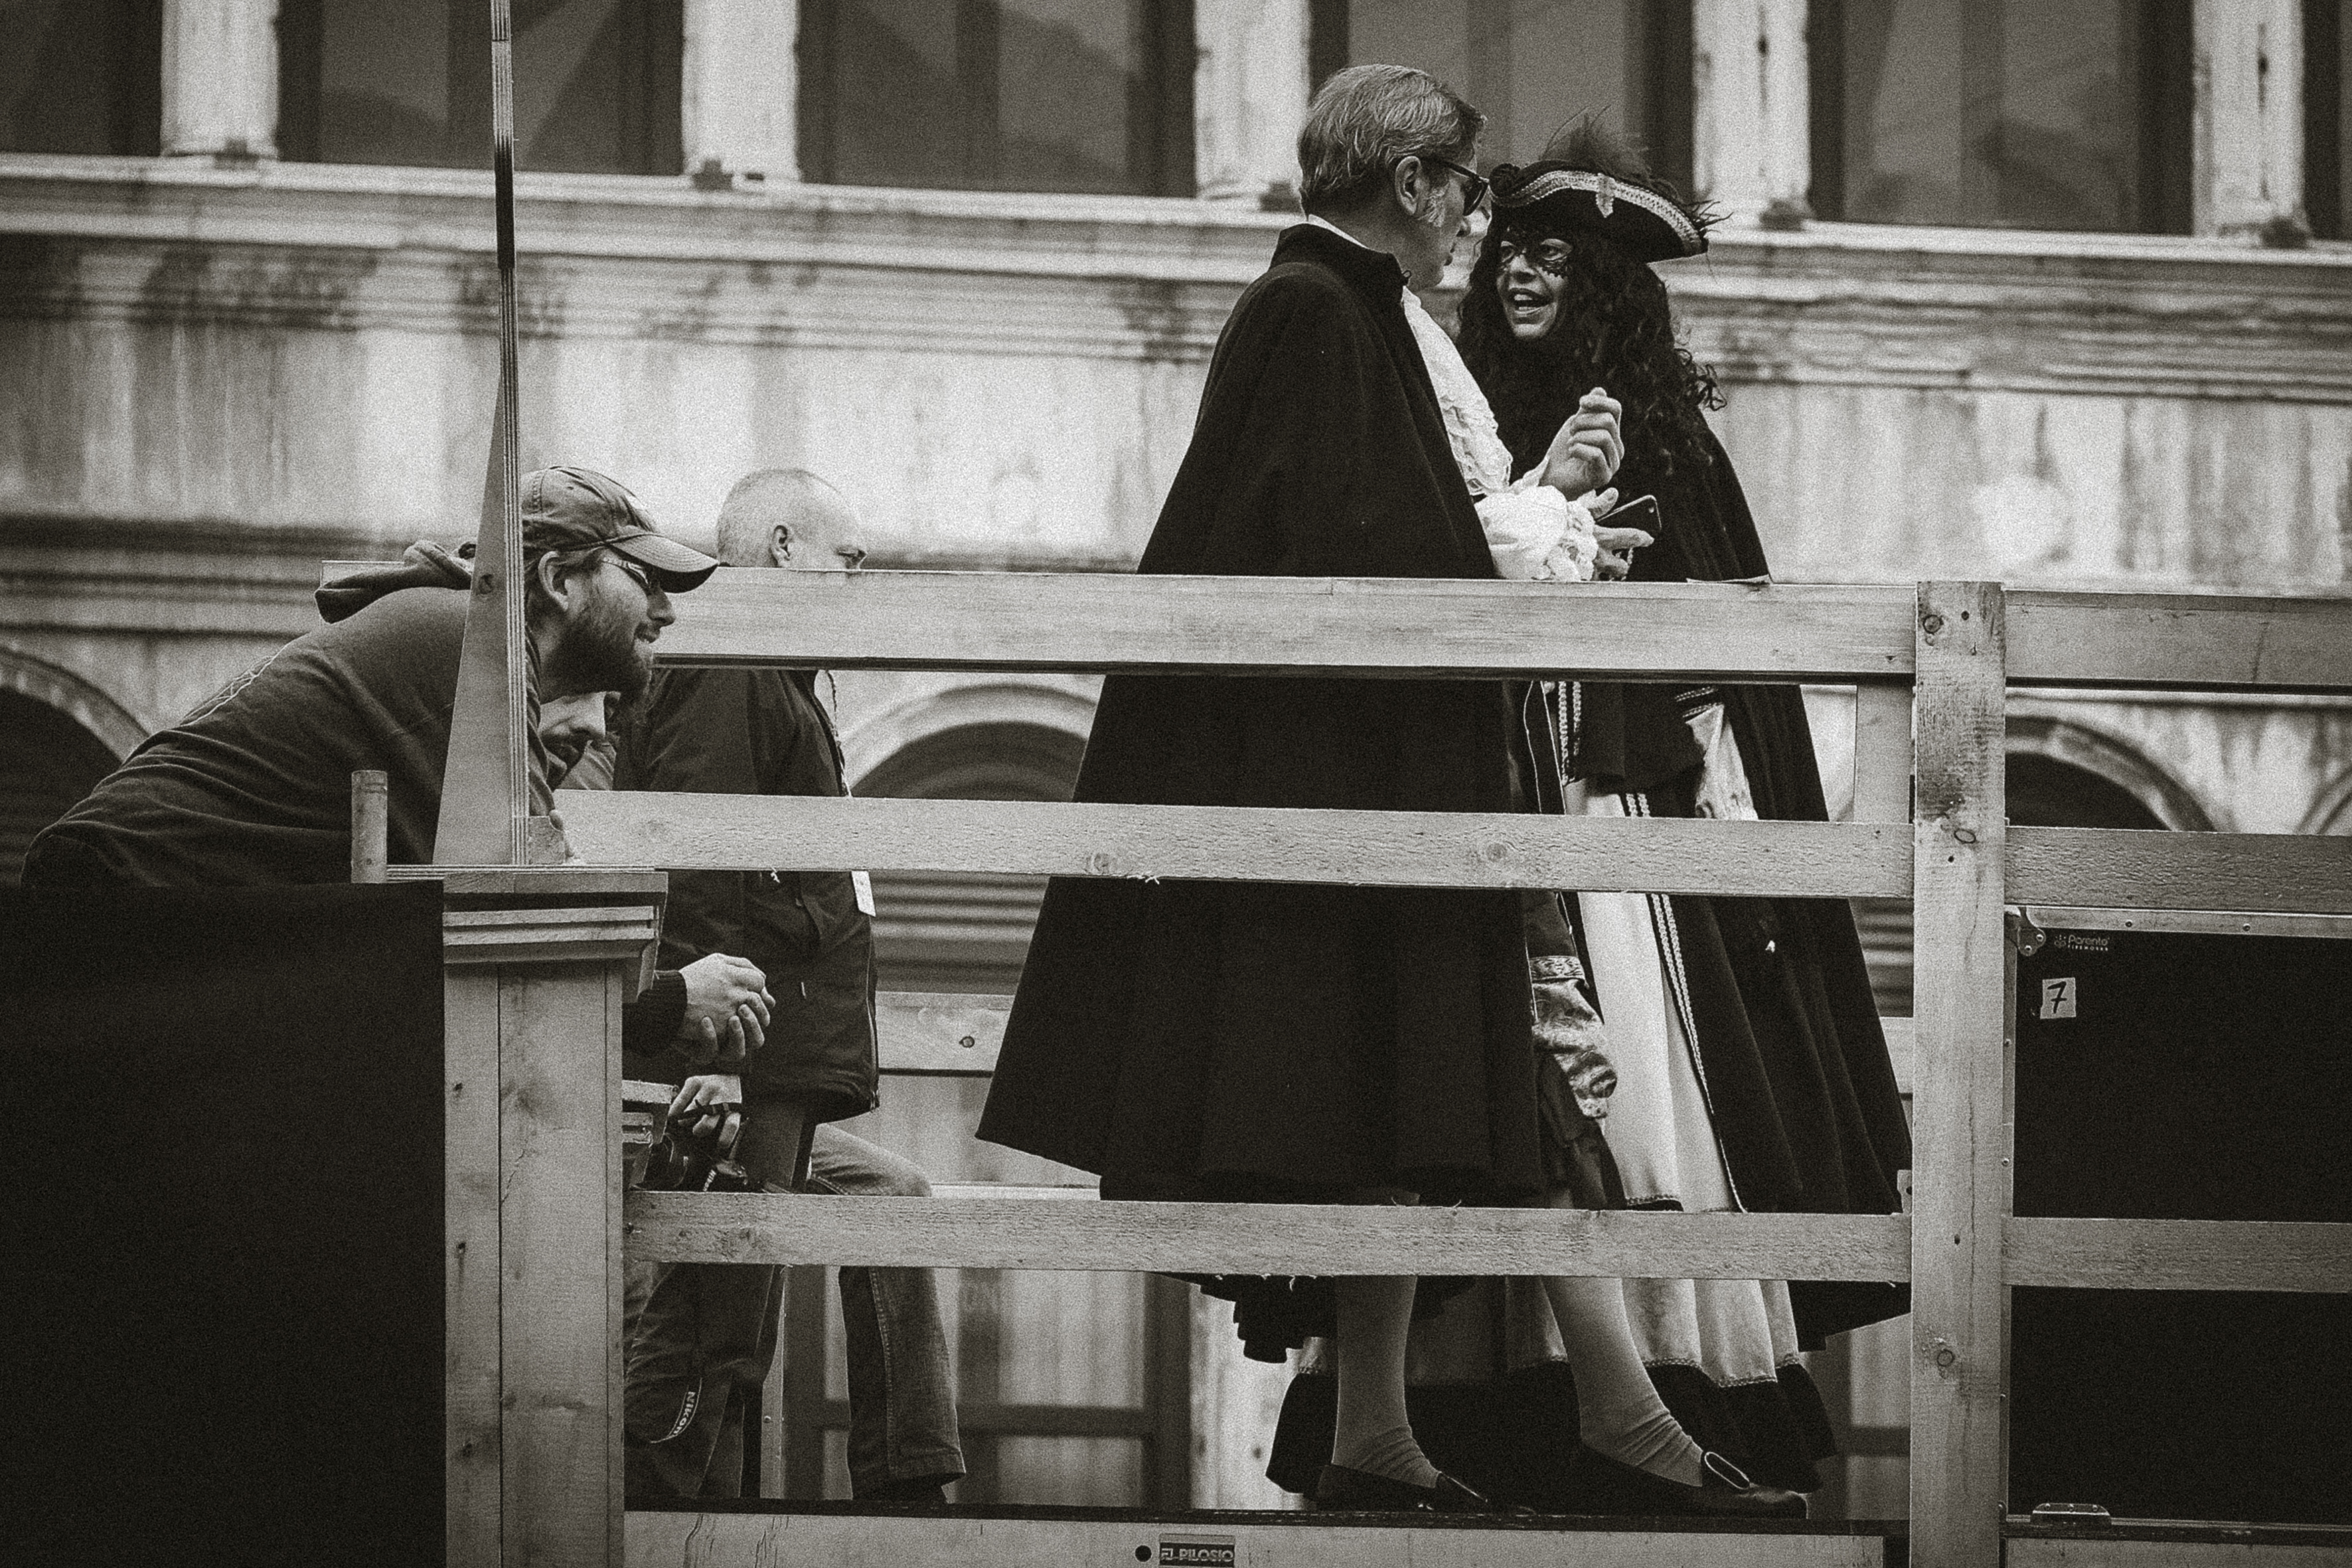
black and white, white, street, urban, travel, fujifilm, italy, black, monochrome, bw, 2016, blackandwhite, blackwhite, cool image, ngc, photograph, venezia, veneto, image, it, fuji, fujixt1, fujix, noireblanc, carnevale, italyvenezia, carnevale2016, monochrome photography